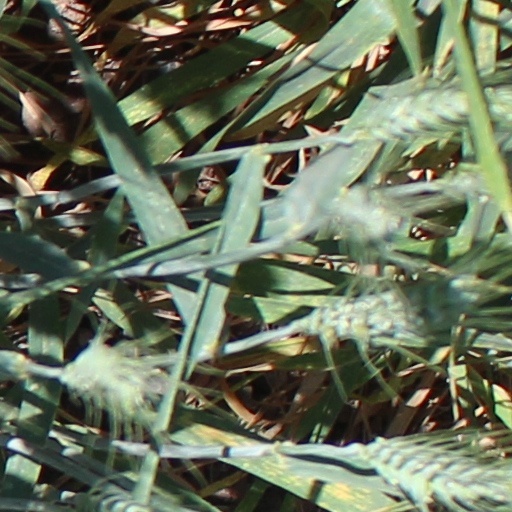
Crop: wheat